Put chai ko
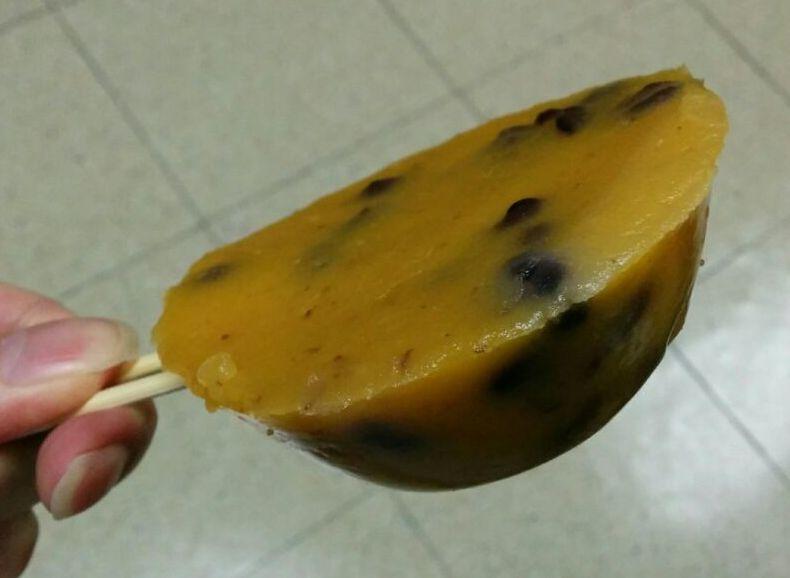
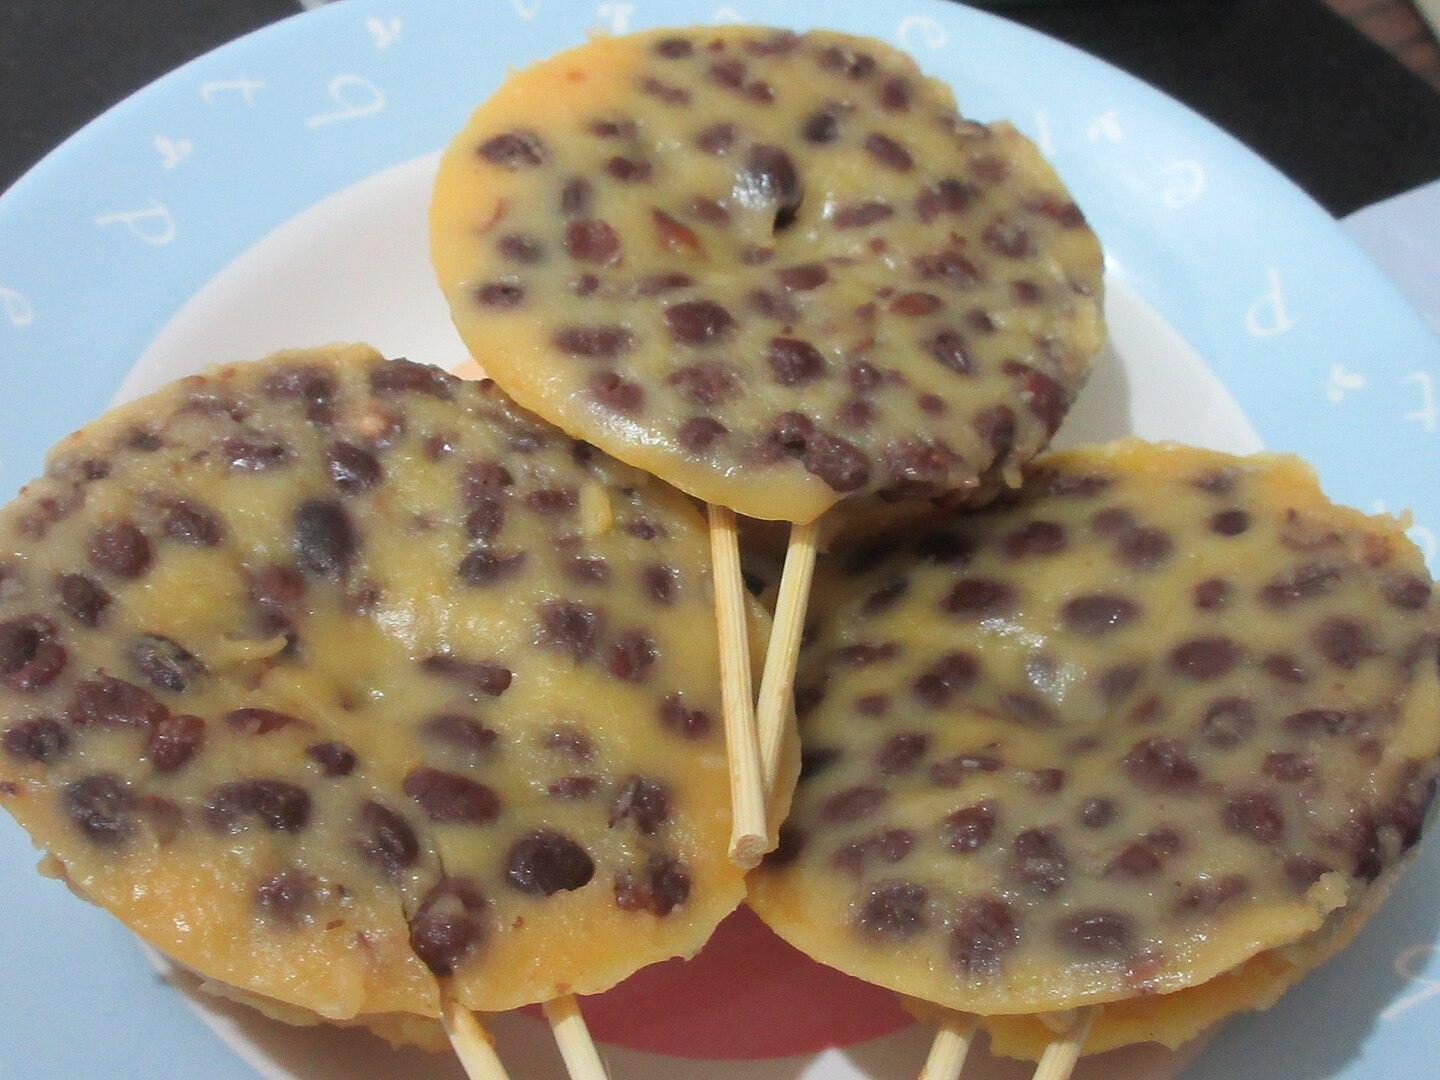
Also known as:
es - Spanish: Put chai ko
ja - Japanese: 砵仔糕
jv - Javanese: Put chai ko
nl - Dutch: Poet chaj koow
yue - Cantonese: 缽仔糕
zh - Chinese: 砵仔糕
Category: dessert (rice pudding)
Cuisine: Hong Kong
Associated cuisines: Chinese
Area: Taishan
Countries: China, Hong Kong
Region: Eastern Asia, , , ,
The dish is made from white or brown sugar, long-grain rice flour with a little wheat starch or cornstarch. Sometimes red beans are also added. The pudding cake is palm size and is sweet in taste. It is soft, but can hold its molded shape outside a bowl.